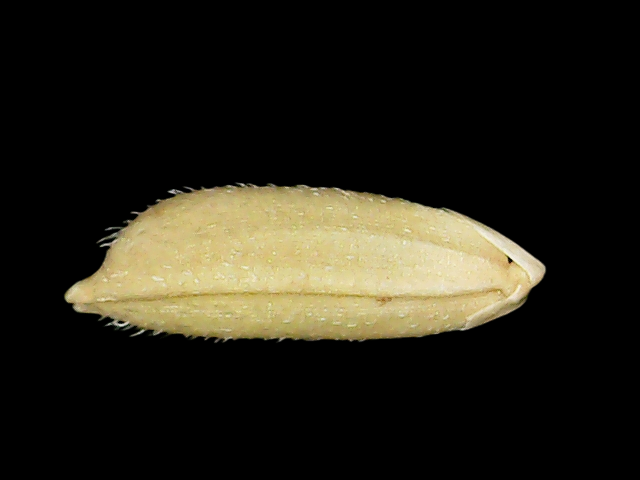
Rice variety: Bd30